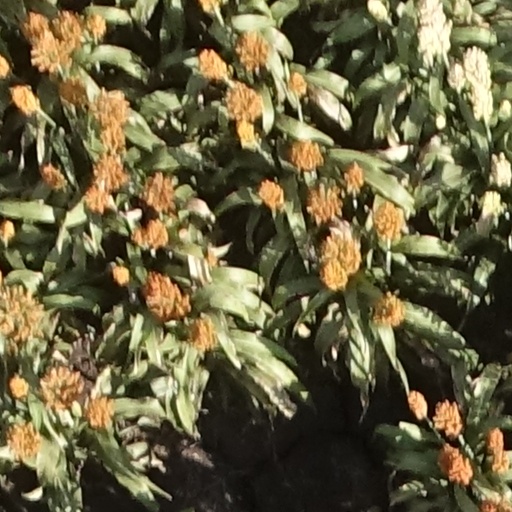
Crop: sorghum